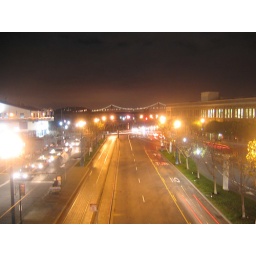
From the bridge crossing the street over to Pier 39. More Time Lapse.